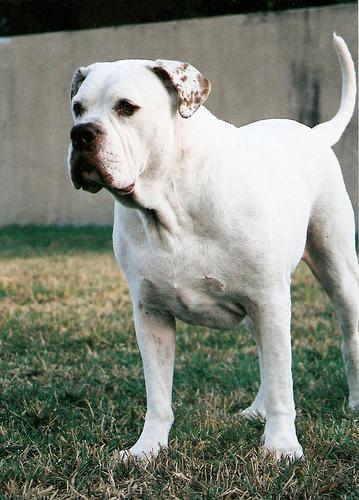
Breed: american bulldog